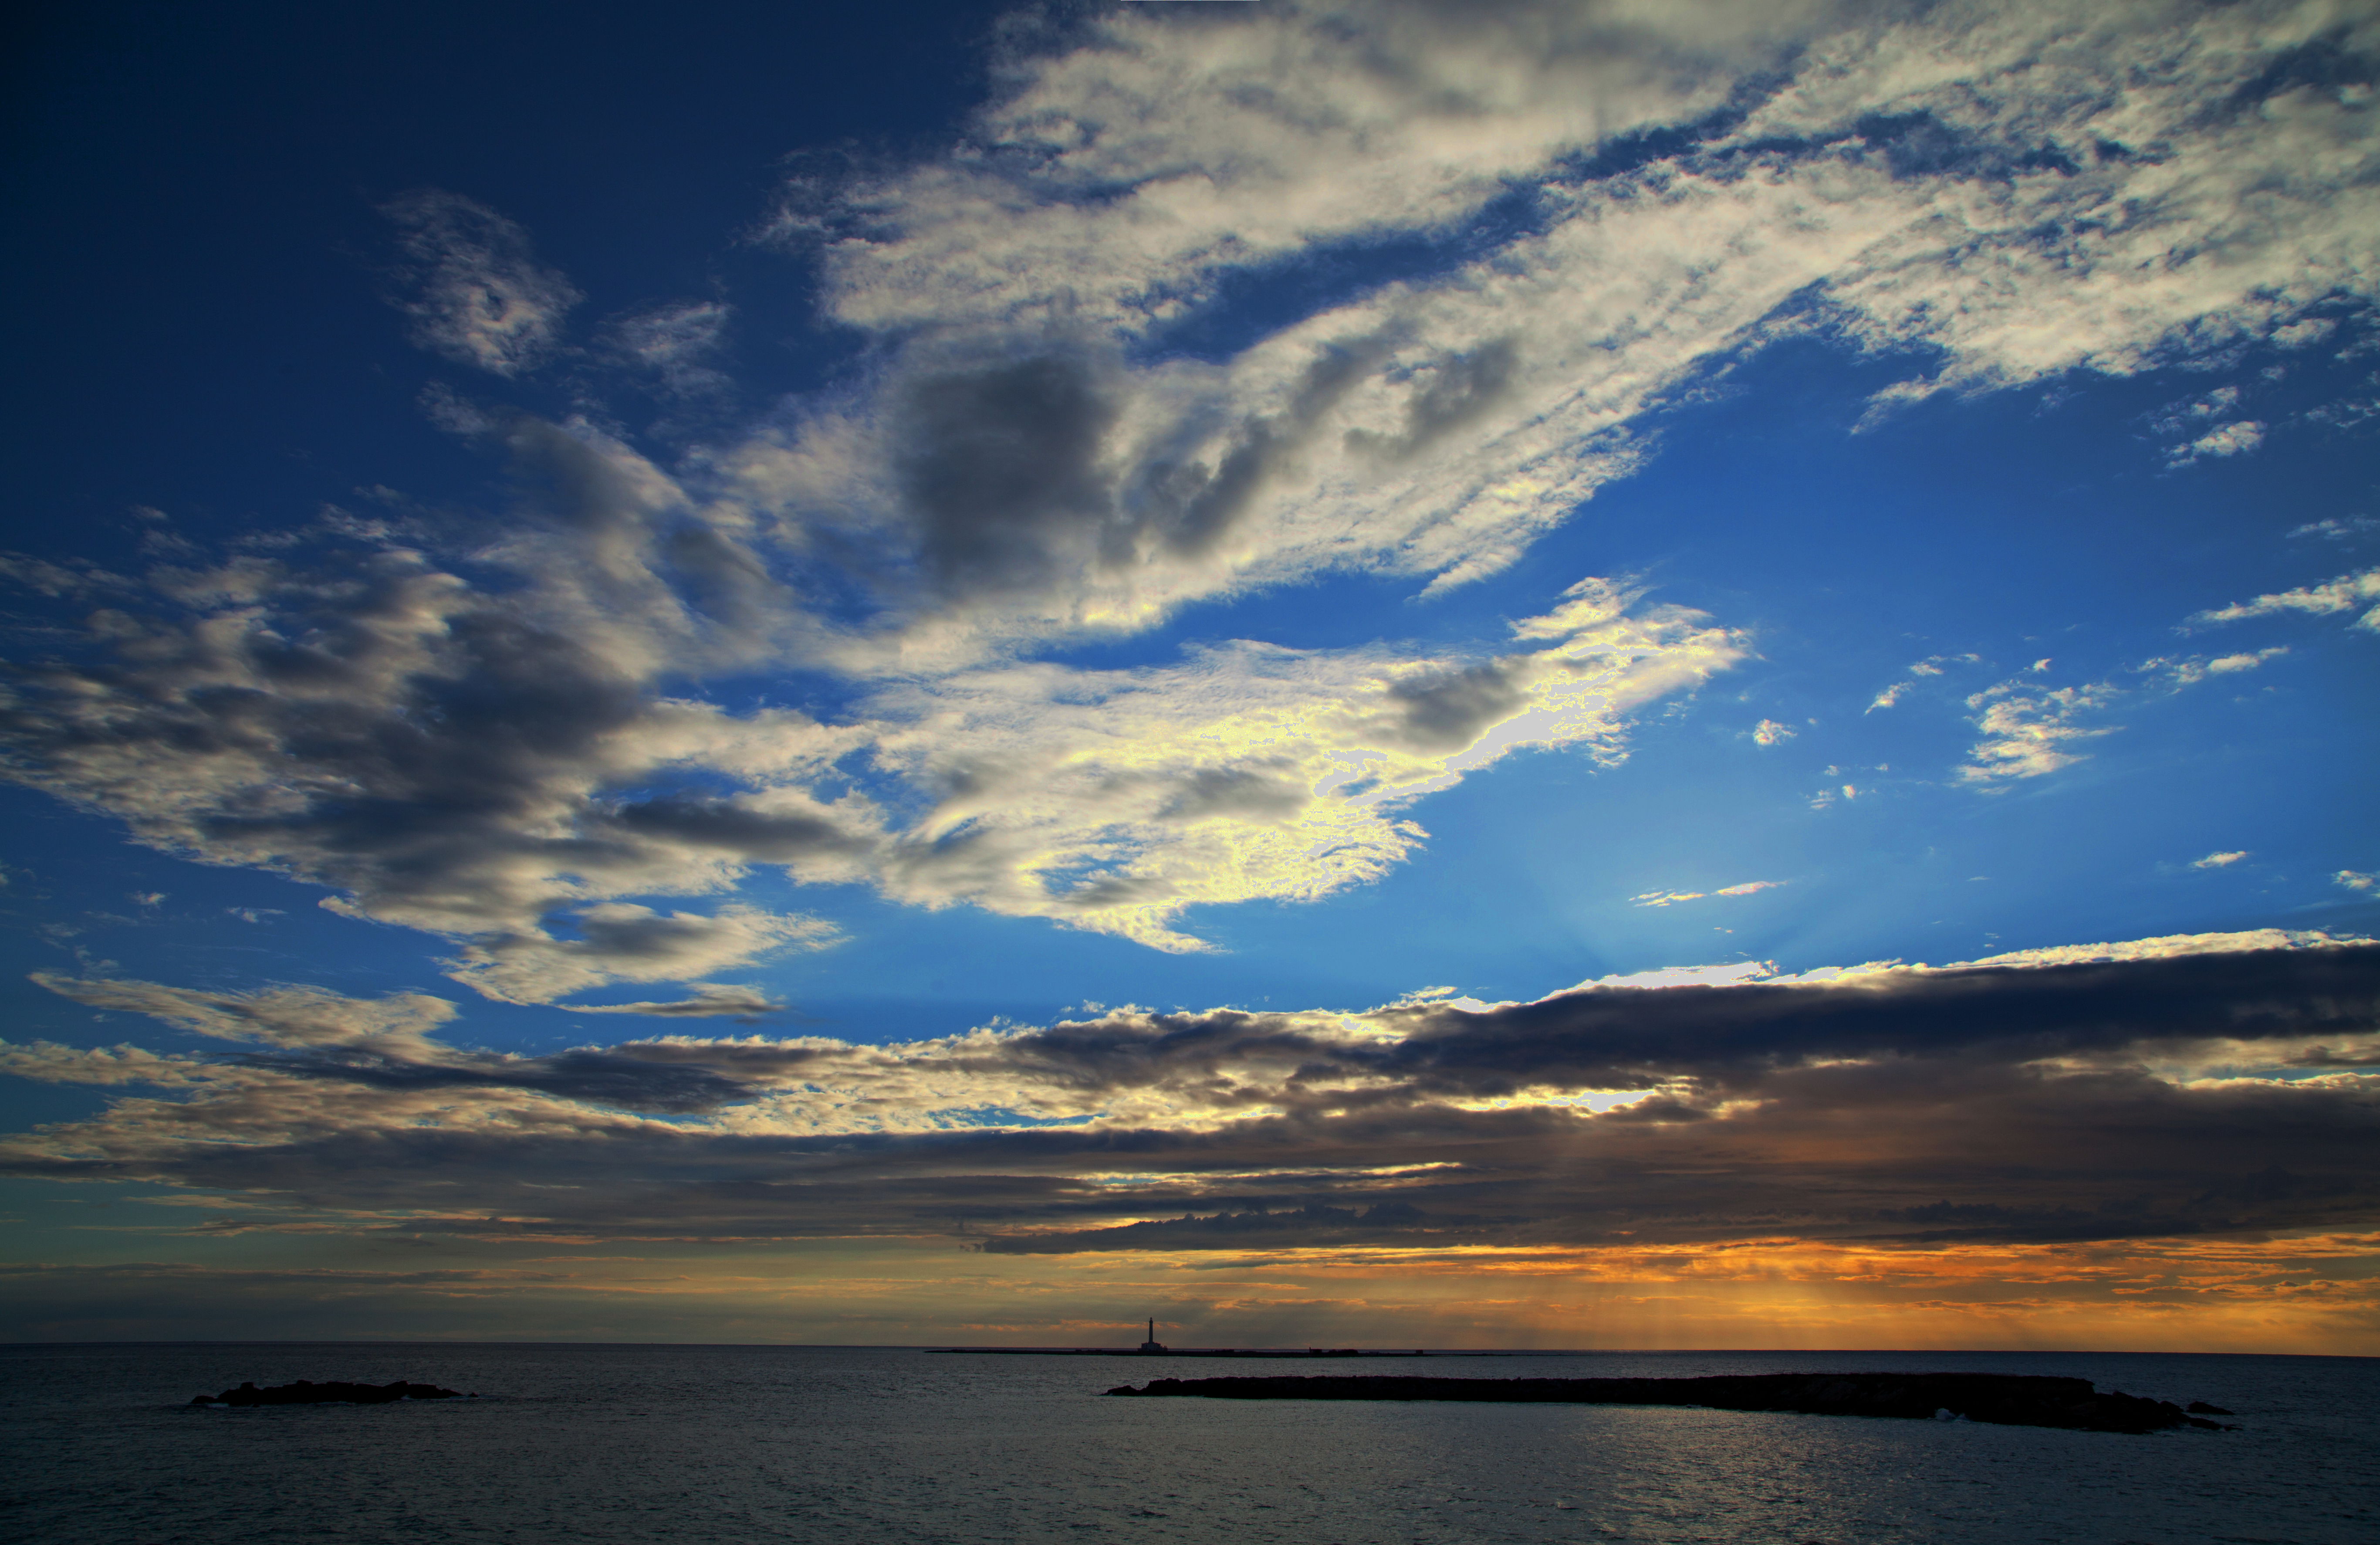
sunset, italy, clouds, sea, lighthouse, sky, horizon, cloud, afterglow, ocean, blue, water, daytime, morning, calm, natural landscape, atmosphere, evening, sound, water resources, sunrise, coast, dusk, cumulus, sunlight, waterway, mountain, shore, reflection, dawn, meteorological phenomenon, landscape, beach, wind wave, coastal and oceanic landforms, vacation, lake, wave, tropics, channel, bay, sun